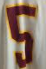
Number: 5